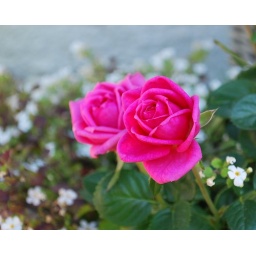
roses in white wild flowers